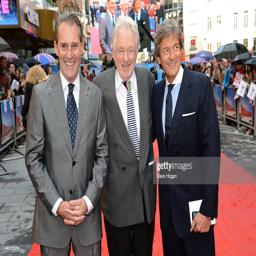
actor , film director and actor attend the premiere of historical drama film .